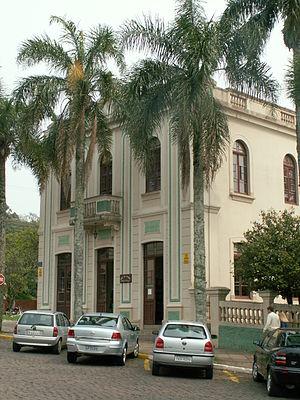
Nova Prata est une municipalité brésilienne laquelle est localisée dans la région montagneuse de la Serra Gaúcha située dans l'État du Rio Grande do Sul. Sa altitude est de 662 m au-dessus du niveau de la mer et la population en 2017 est estimée en 25 559 habitants. La température oscille de 14 °C jusqu'à 28 °C oú la température moyenne est de 17 °C. Le produit intérieur brut est estimé en 321 940 réaux brésiliens.